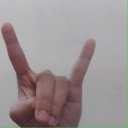
अक्षर: श